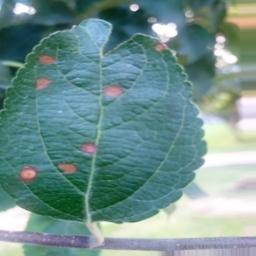
Label: Alternaria